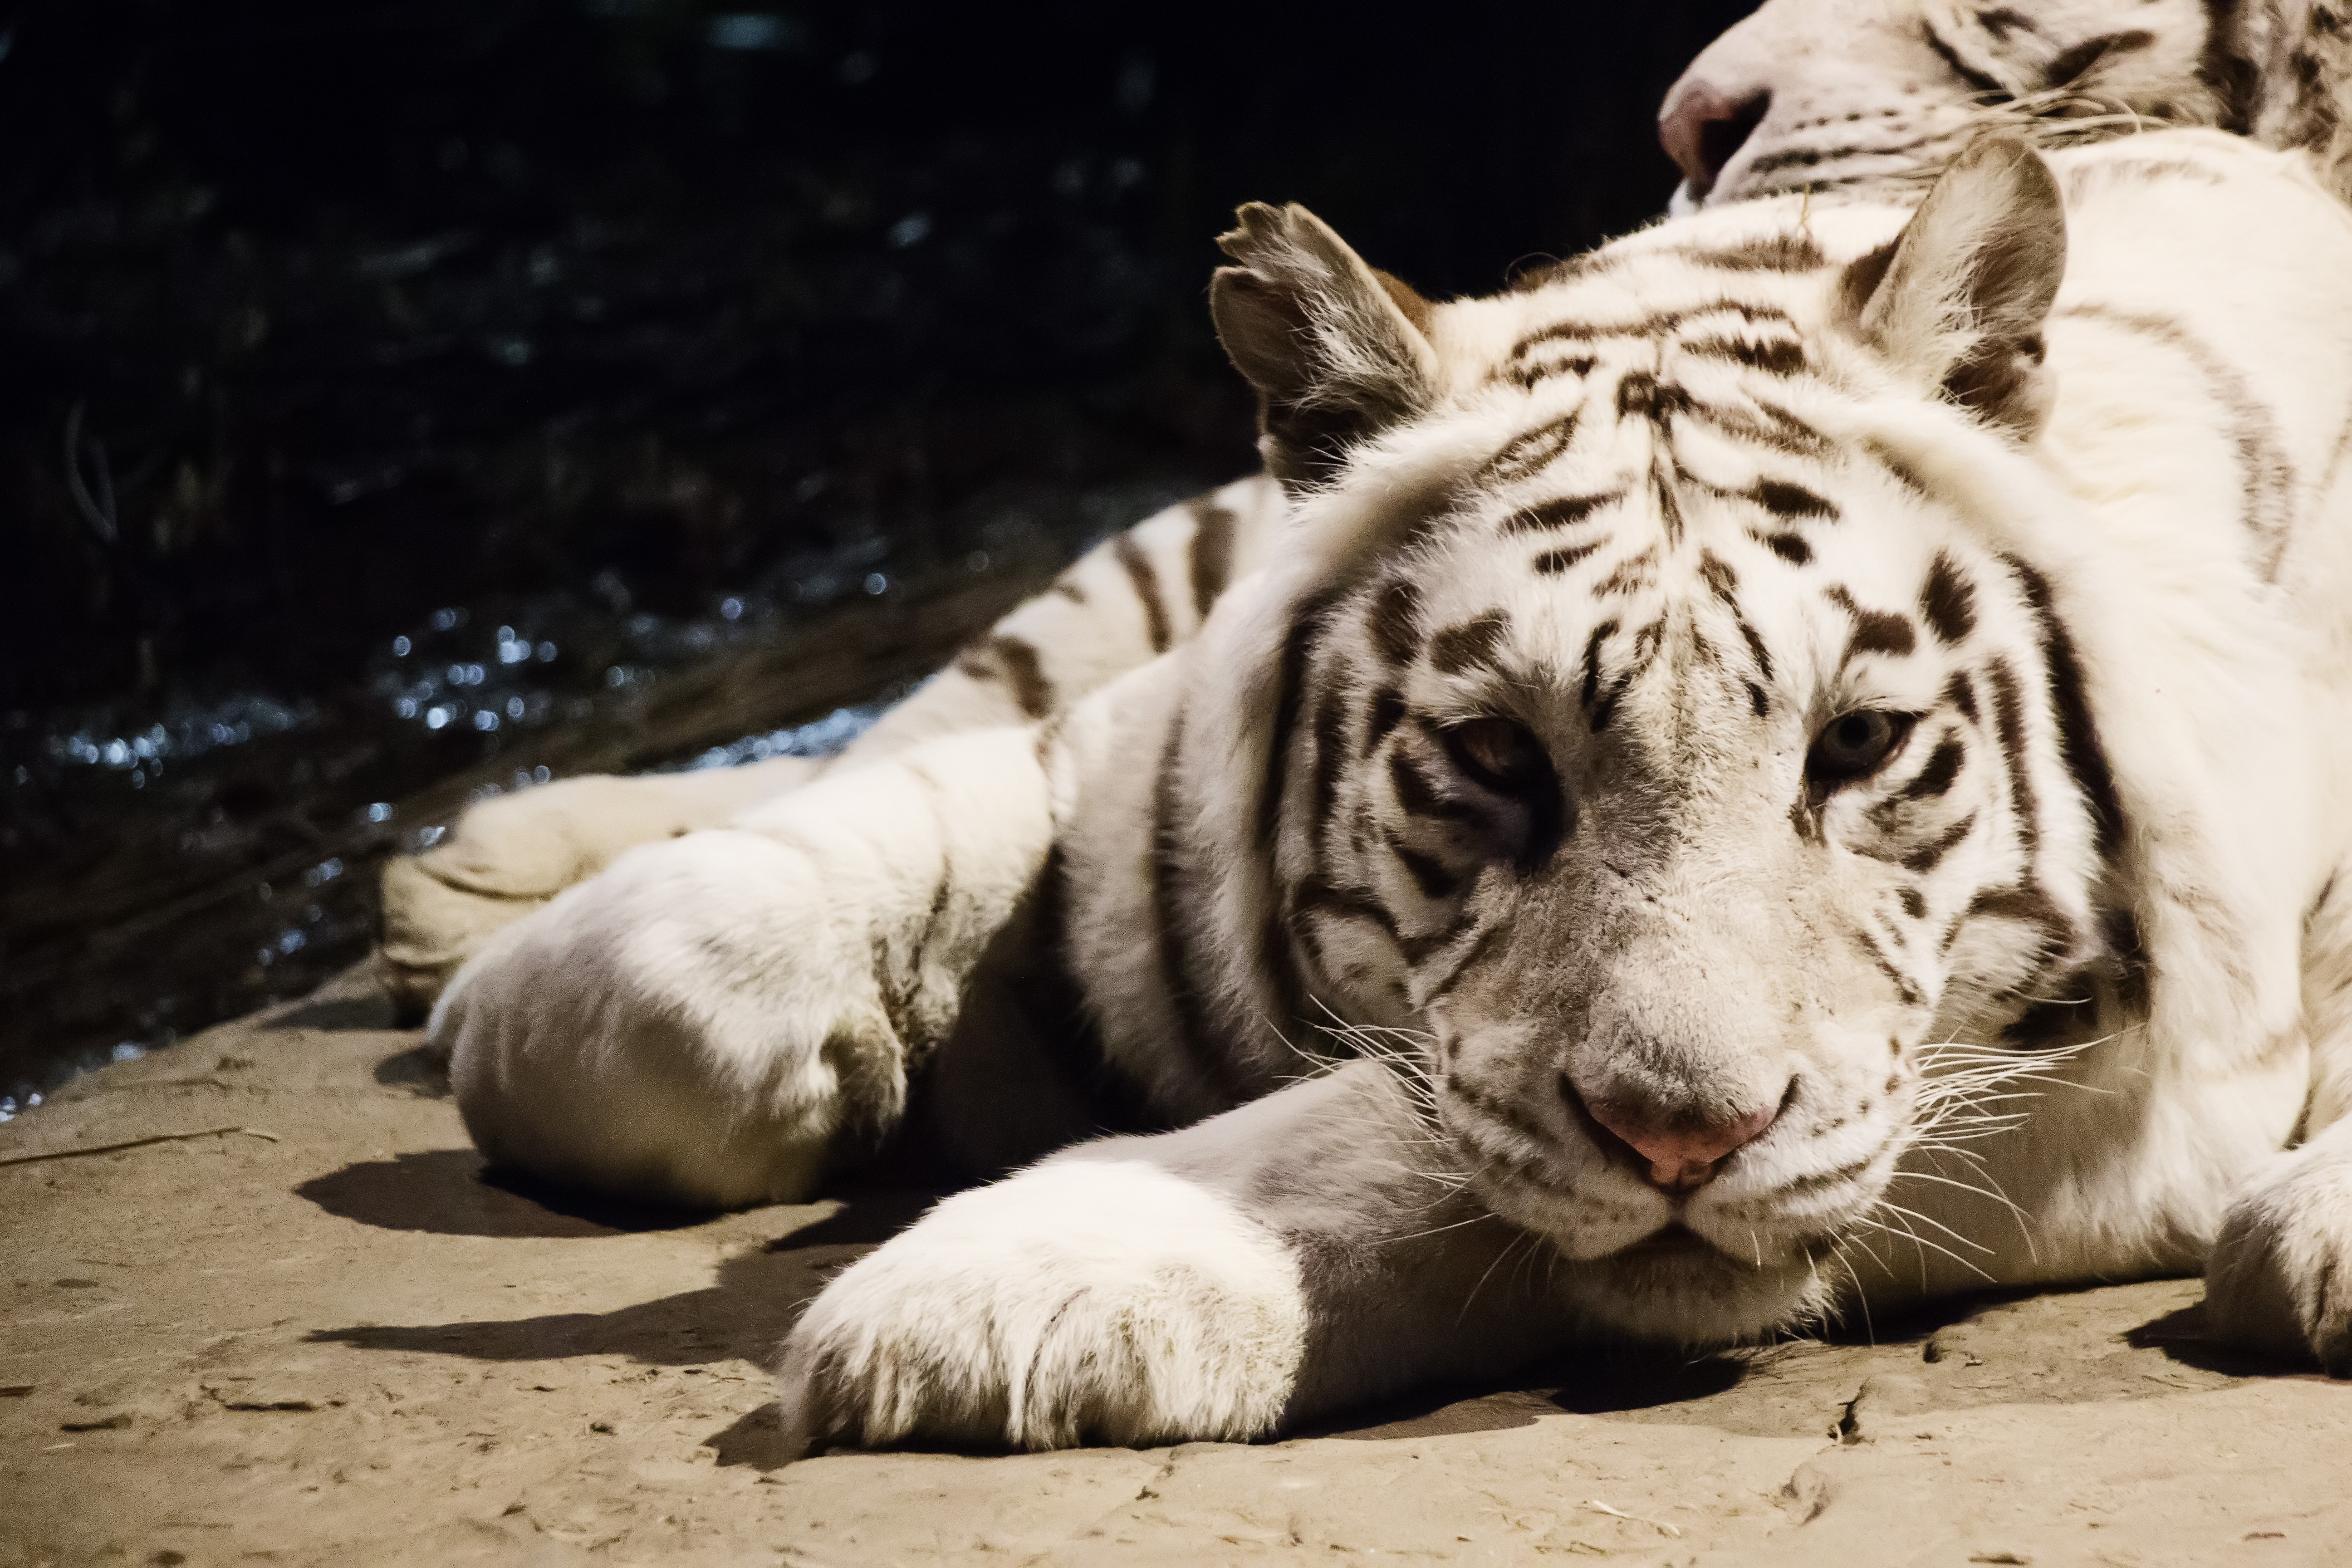
nature, outdoor, animal, walk, wildlife, zoo, park, mammal, fauna, whiskers, tiger, vertebrate, pm, white tiger, big cats, cat like mammal